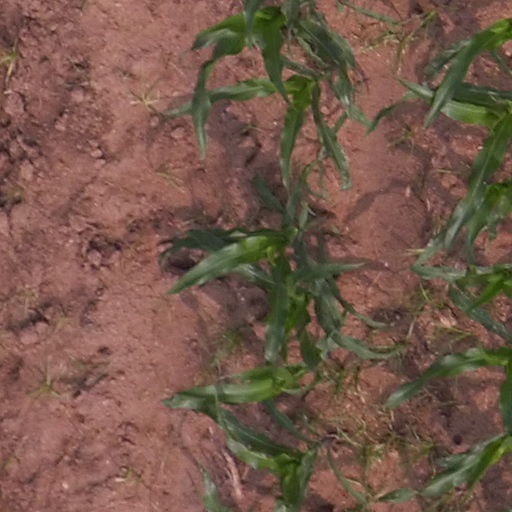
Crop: maize; corn